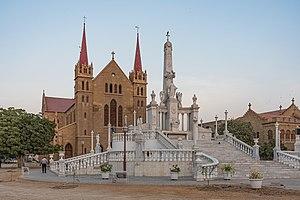
L Archidiocèse de Karachi est une circonscription ecclésiastique de l’Église catholique au Pakistan. Séparé de Bombay et érigé comme diocèse en 1948 il fut élevé au rang d'archidiocèse deux ans plus tard. Il a comme diocèses suffragants le diocèse de Hyderabad et le vicariat apostolique de Quetta. Il s’étend sur la ville de Karachi et les districts environnant de la province de Sindh.
La cathédrale Saint-Patrick est une cathédrale de style néo-gothique, sise Shahrah-e-Irak à Karachi. Construite en 1881, l’église devient le siège du diocèse, puis archidiocèse catholique de Karachi.